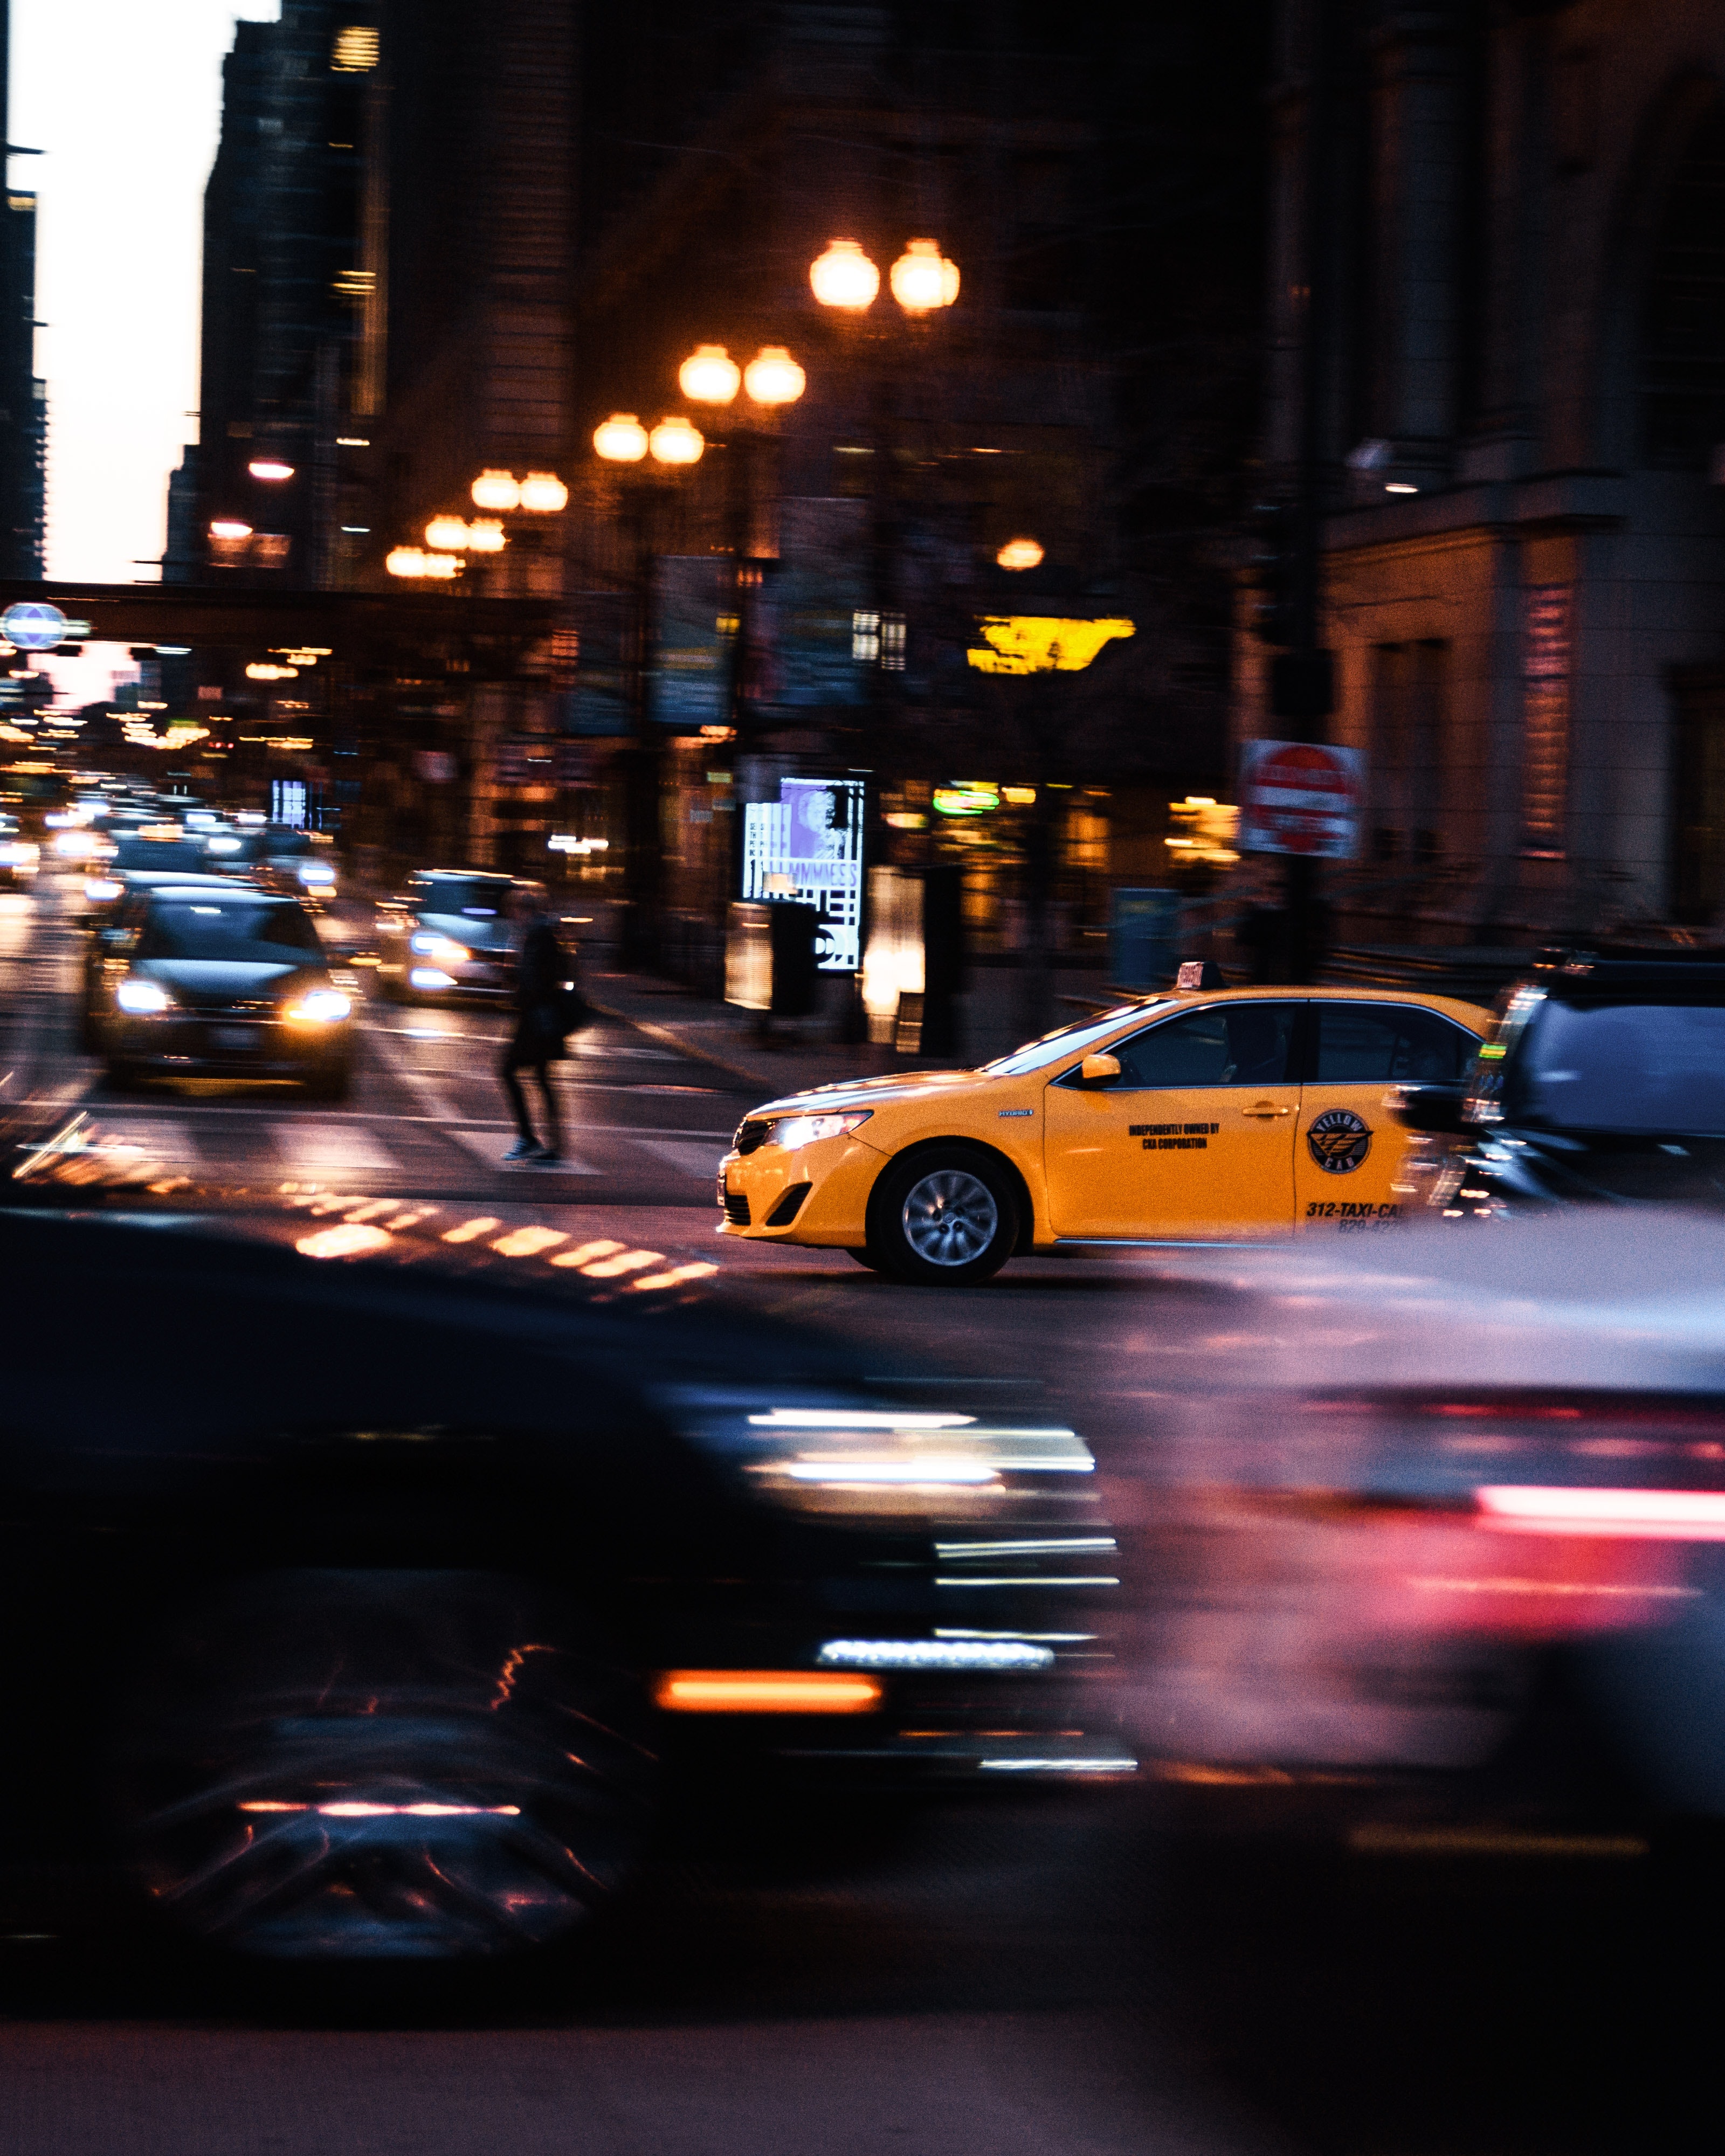
yellow, automotive design, night, vehicle, urban area, taxi, automotive lighting, light, car, mode of transport, street, sky, road, traffic, city, headlamp, performance car, infrastructure, metropolitan area, supercar, lane, evening, downtown, metropolis, nonbuilding structure, sports car